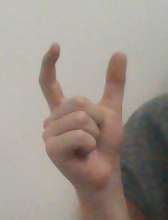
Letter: nun